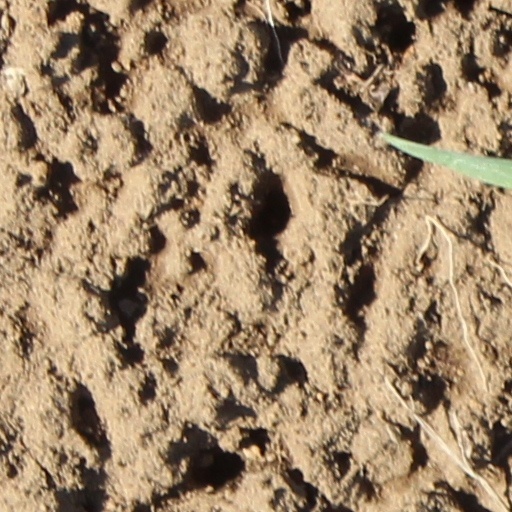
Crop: wheat